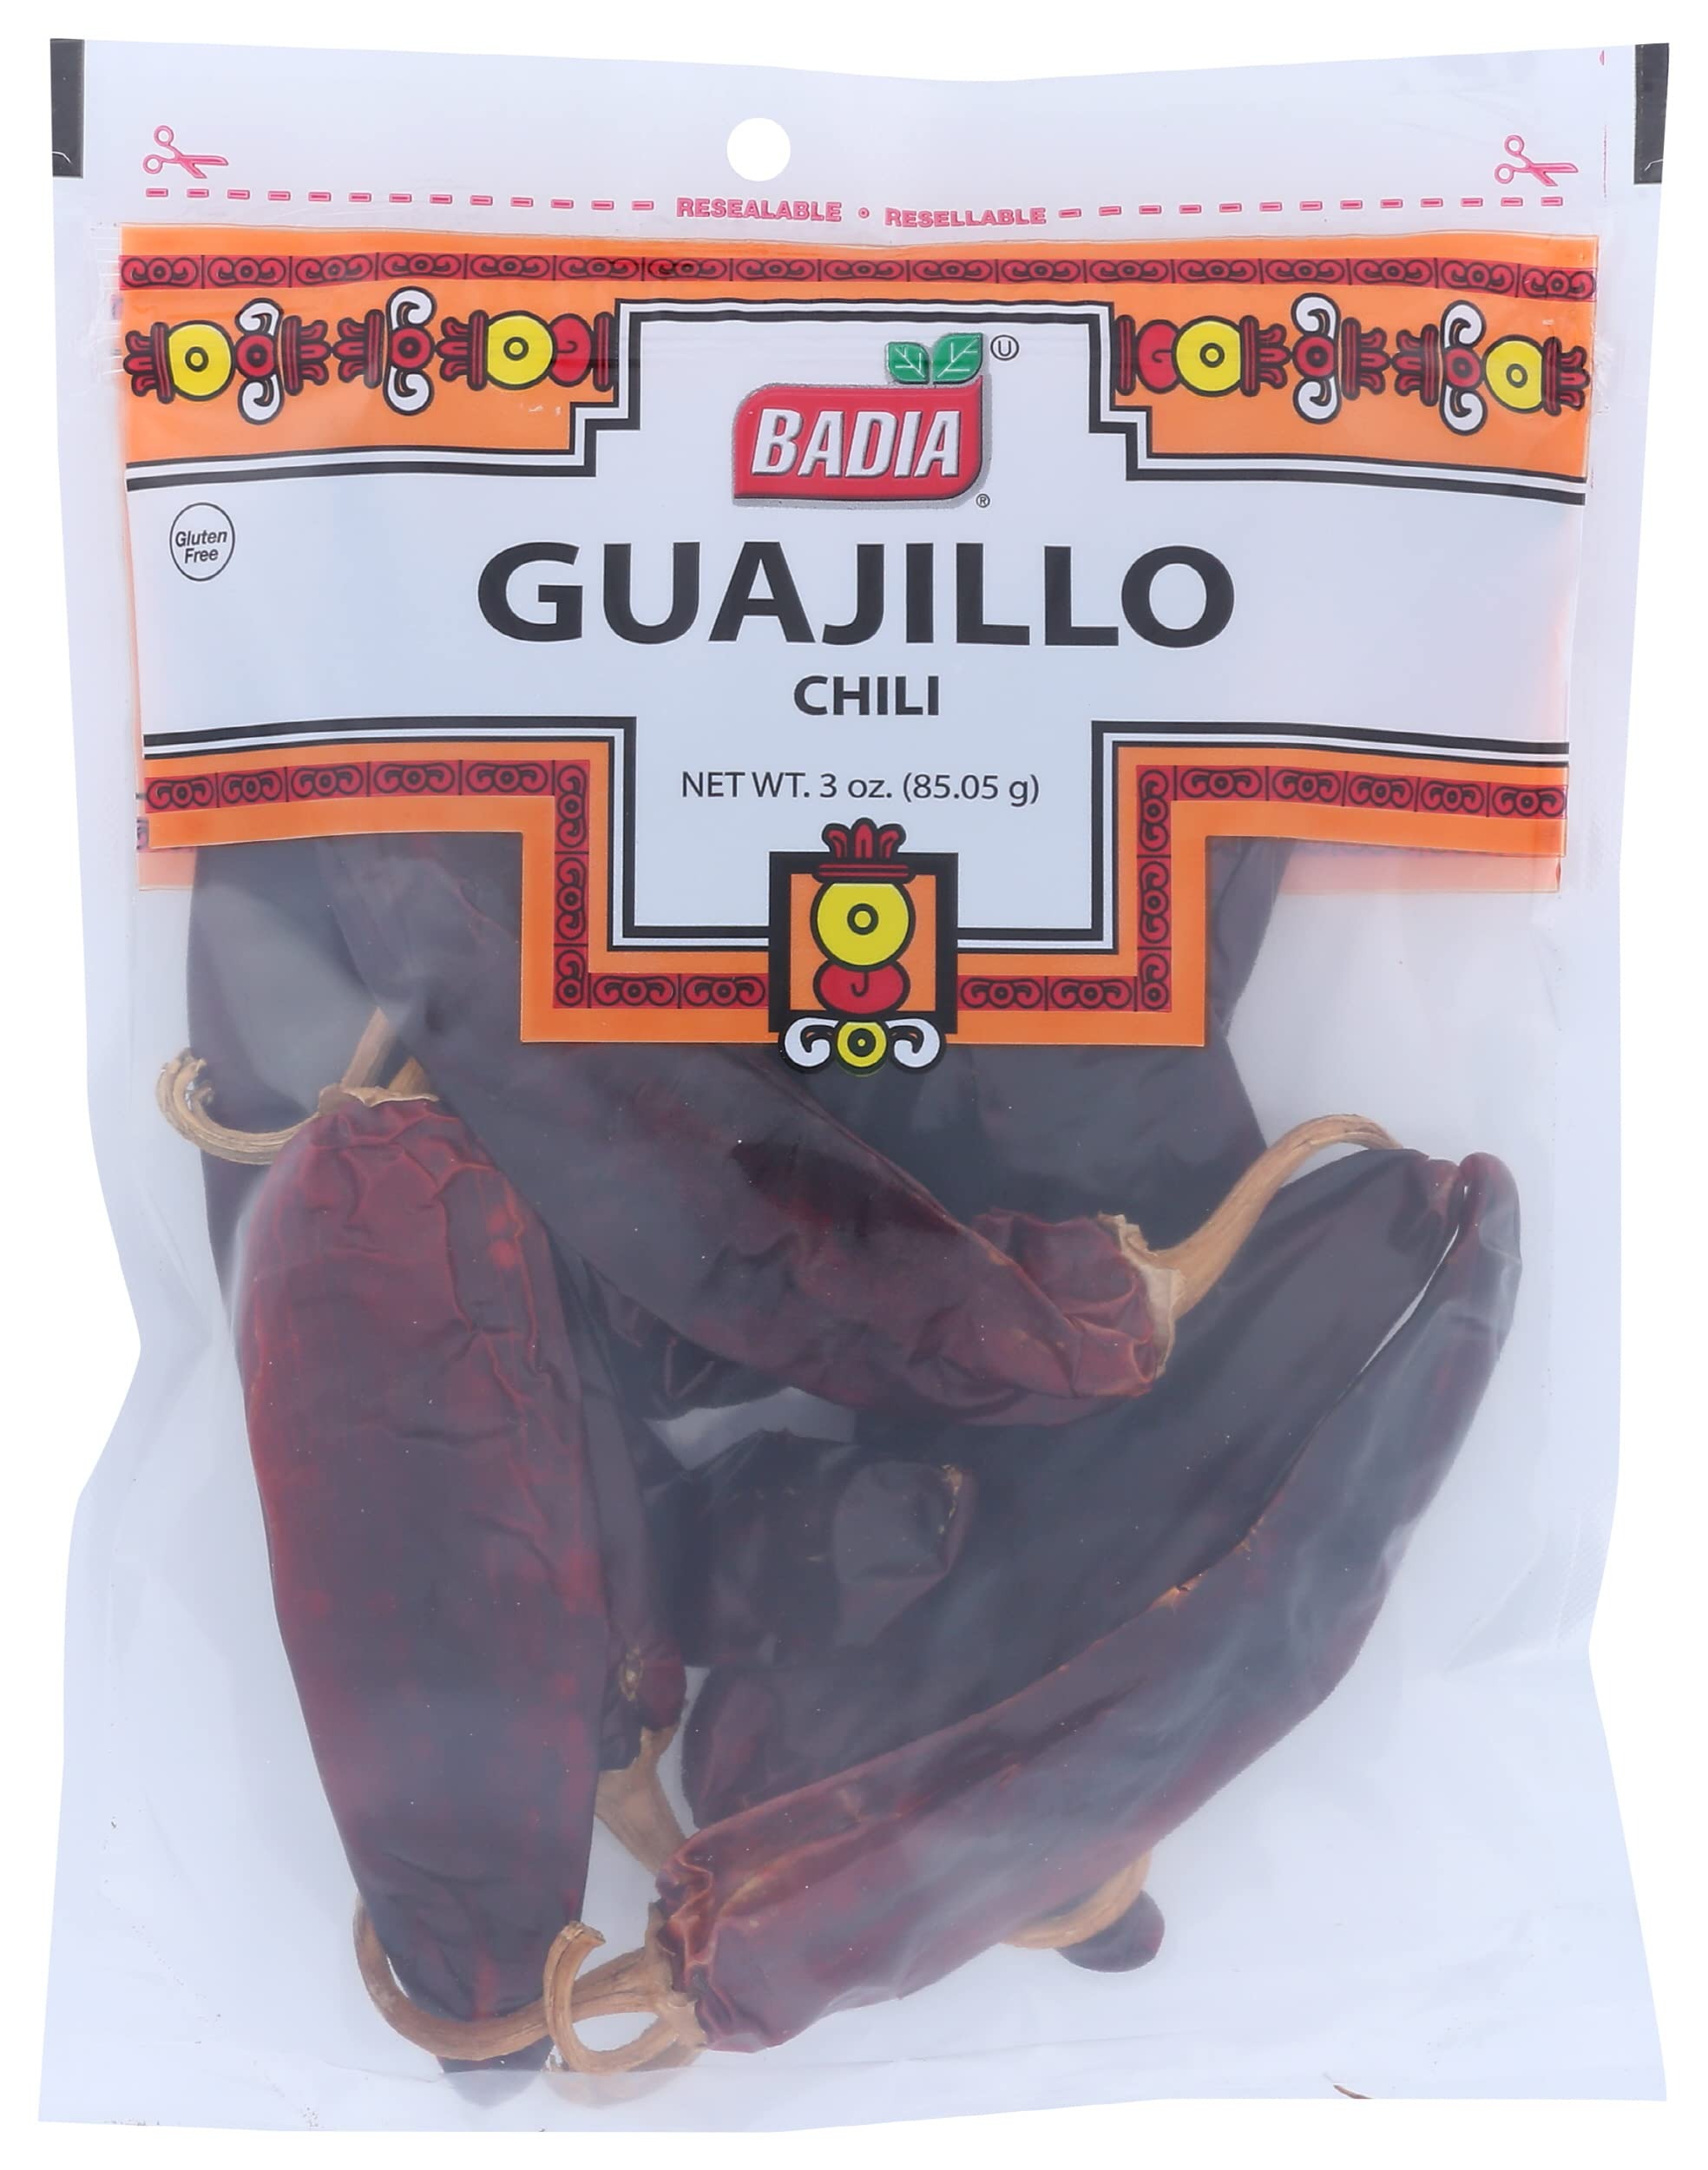
Item Name: Badia Chili Pods Guajillo, 3 Oz (Pack of 12)
Bullet Point: Badia Chili Pods Guajillo, 3 Oz (Pack of 12)
Value: 36.0
Unit: Ounce

Price: 57.99